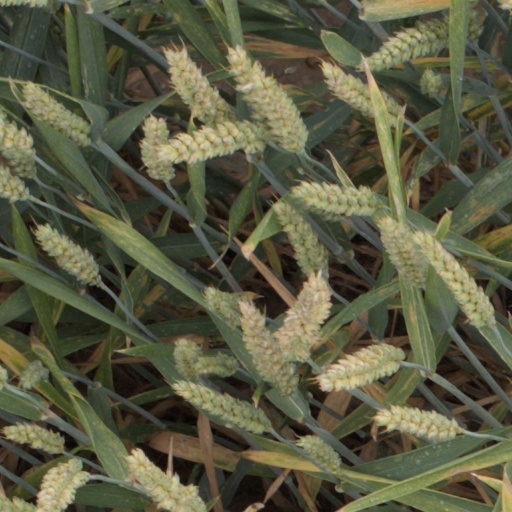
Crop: wheat